Castelli (brand)

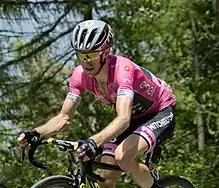
Simon Yates wearing the Castelli Maglia rosa at the 2018 Giro d'Italia

In 1981, Maurizio dressed his cyclists in turquoise Lycra shorts, when at the time only black shorts were allowed, so the riders showed up at the starting line creating an unexpected explosion of colour but then had to change their shorts.